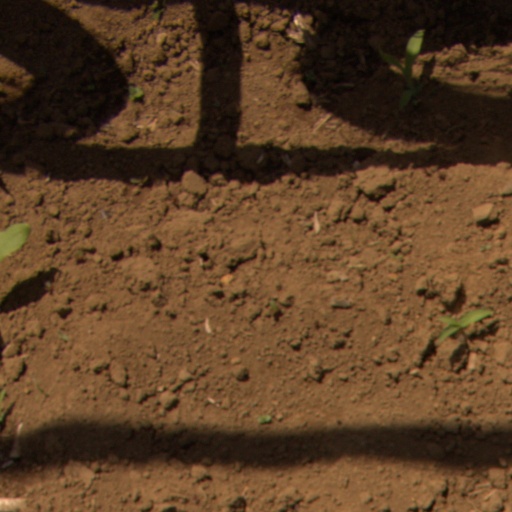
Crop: Jerusalem artichoke